Berkshire County, Massachusetts

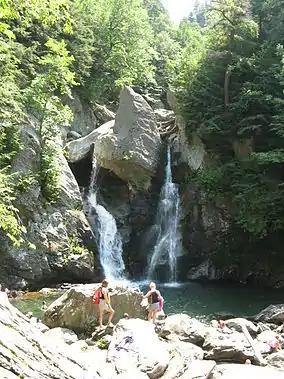
Bash Bish Falls, in the Taconic Range, Appalachian Mountains

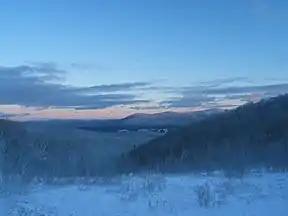
The Berkshire Hills, part of the Appalachian Mountains, in winter

Berkshire County (pronounced ) is the westernmost county in the U.S. state of Massachusetts. As of the 2020 census, the population was 129,026. Its largest city and traditional county seat is Pittsfield. The county was founded in 1761. The Berkshire Hills are centered on Berkshire County. Residents are known as Berkshirites. It exists today only as a historical geographic region, and has no county government, with the exception of the retirement board for former county workers, and the offices of the sheriff and the registrar of deeds.